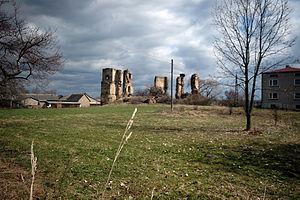
Majkowice est un village de la gmina de Ręczno, du powiat de Piotrków, dans la voïvodie de Łódź, situé dans le centre de la Pologne.